Princess Elisabeth of Hesse and by Rhine

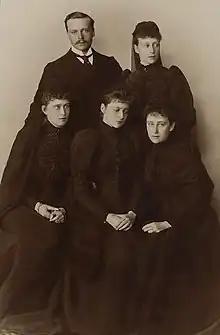
Hessian family in mourning

The viceregal role of governor-general of Moscow was one that was answerable only to the emperor. Grand Duke Sergei was a political hardliner who shared his brother's inalienable belief in strong, nationalist government. Sergei's tenure began with the expulsion of Moscow's 20,000 Jews. It started four weeks before he arrived in person, after the publication of an imperial ukase by the Minister of the Interior Ivan Durnovo, by which all Jews of lower social stance (artisans, minor traders and so on) had to be expelled from Moscow. On 29 March, the first day of Passover, the city's Jewish population learned of the new decree that called for their expulsion. In three carefully planned phases over the next twelve months, Moscow's Jews were expelled. The first to go were the unmarried, the childless, and those who had lived in the city for less than three years. Next, it was the turn of apprentices, of families with up to four children, and those with less than six years residency. Last of all, it was the turn of the old Jewish settlers with large families and/or numerous employees, some of whom had lived in Moscow for forty years. Young Jewish women were made to register as prostitutes if they wanted to stay in the city.